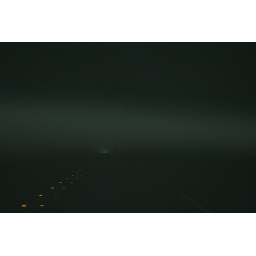
White knuckle driving back along the coast as the sun is gone, the fog is in and the road disappears in front of you.